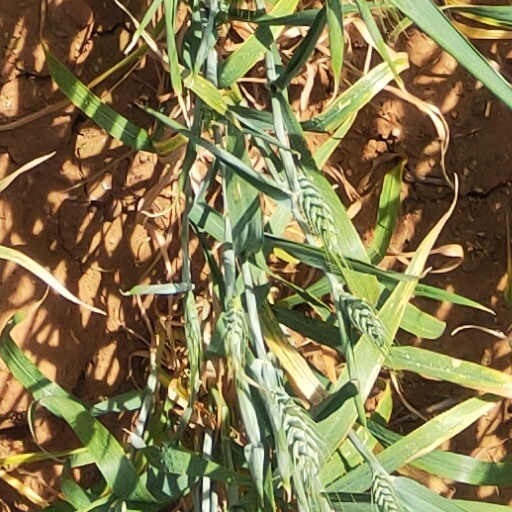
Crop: wheat